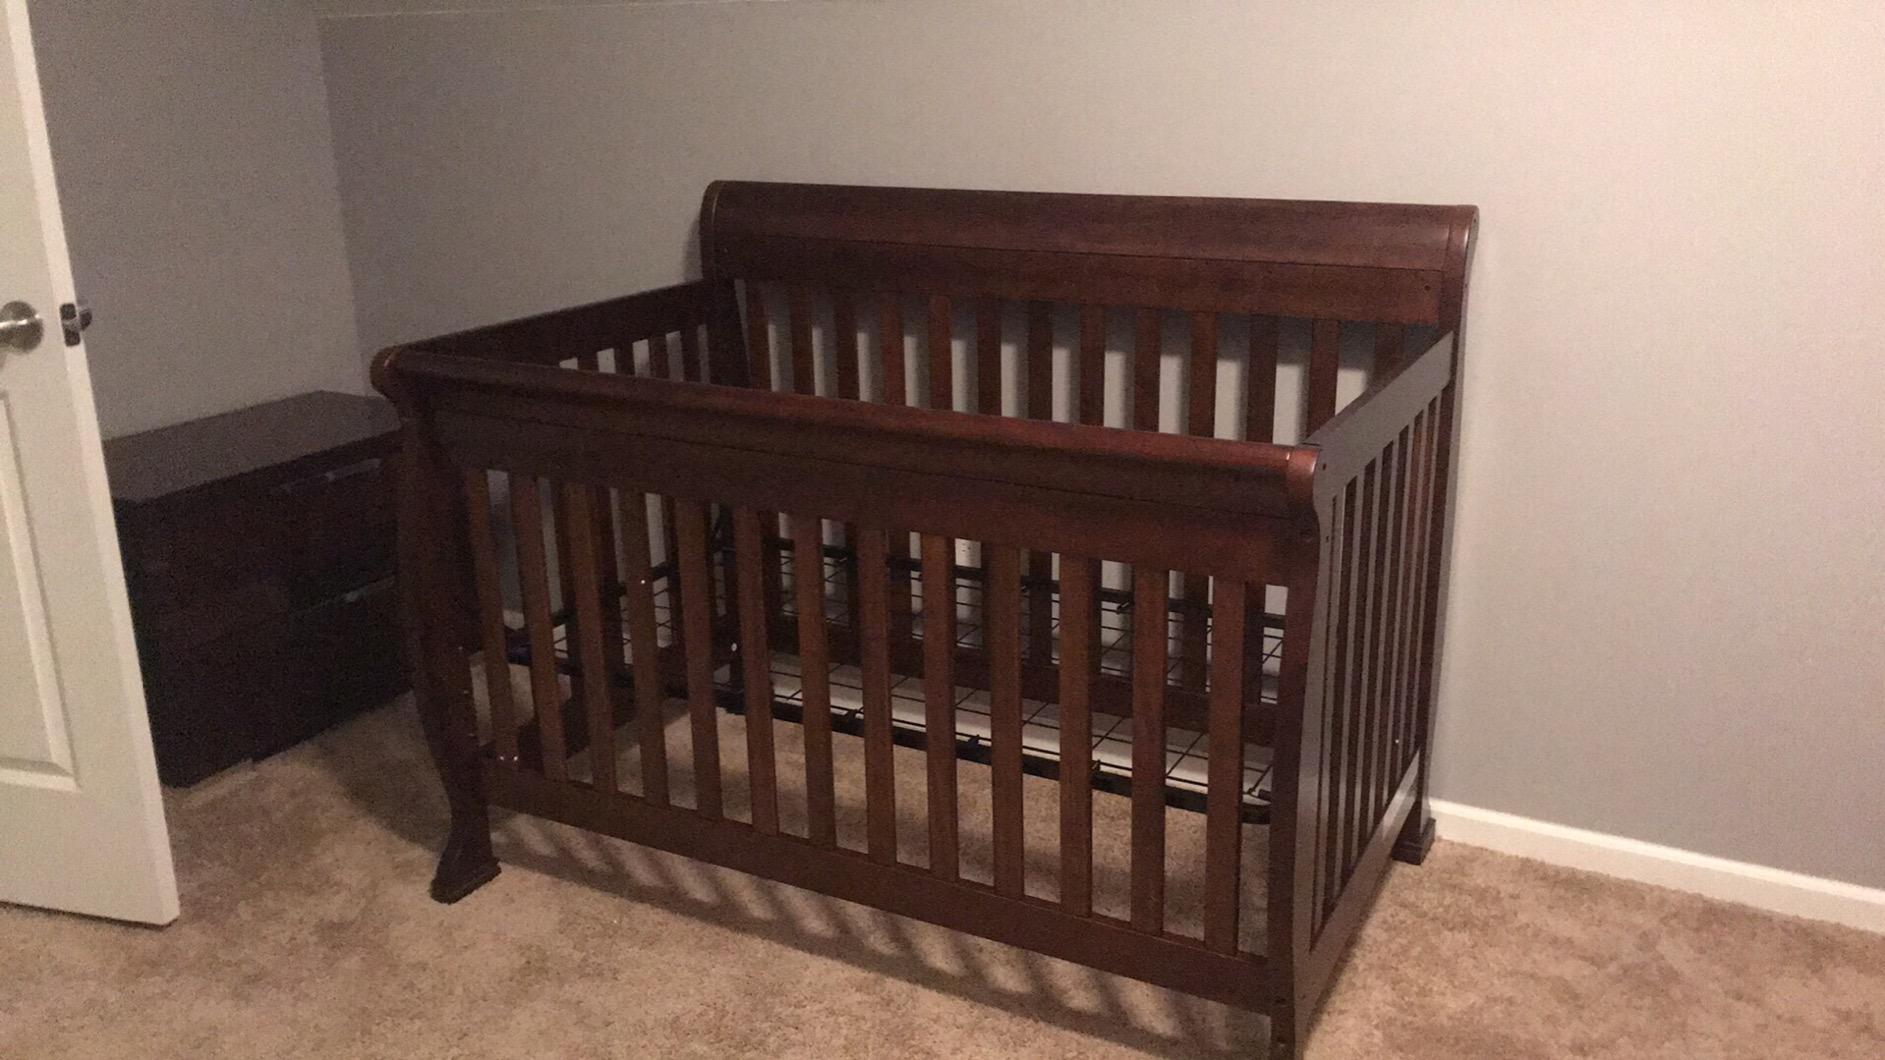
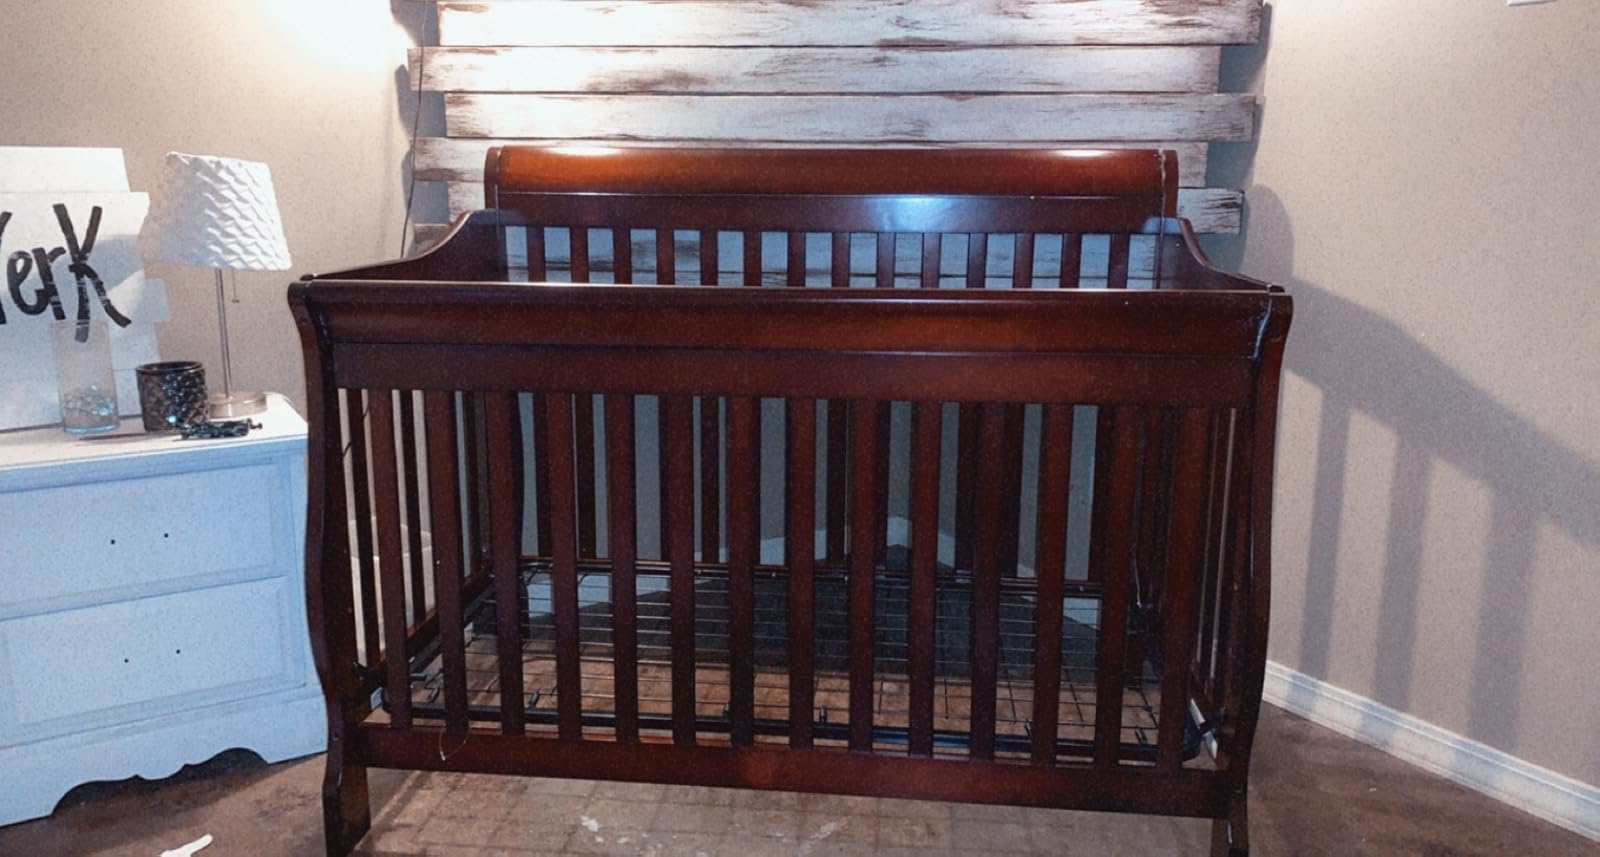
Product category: products_crib
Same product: no